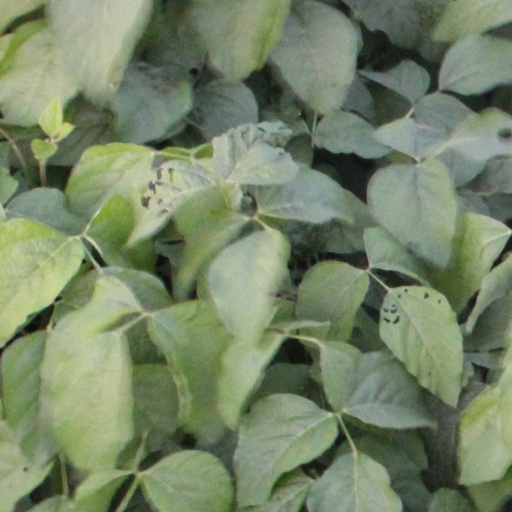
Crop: soybean